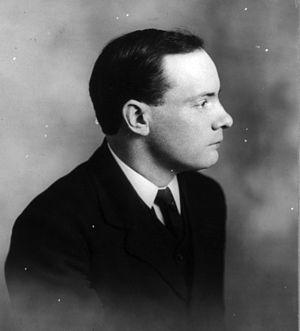
L'insurrection de Pâques 1916, parfois appelée les « Pâques sanglantes », est un chapitre marquant de l’histoire irlandaise. Les faits sont cantonnés aux villes de Dublin et d'Enniscorthy. Malgré tout, cet événement fait partie de la mémoire collective des Irlandais. L'insurrection est entreprise par les mouvements républicains mais, mal organisée et avec des effectifs trop peu nombreux, les insurgés comptent sur un soutien populaire qui ne se manifestera pas. Son résultat est donc un retentissant échec militaire, mais, à la faveur de la féroce répression des Britanniques, il devient un immense succès politique pour les nationalistes irlandais les plus radicaux, face aux nationalistes pacifiques et modérés.